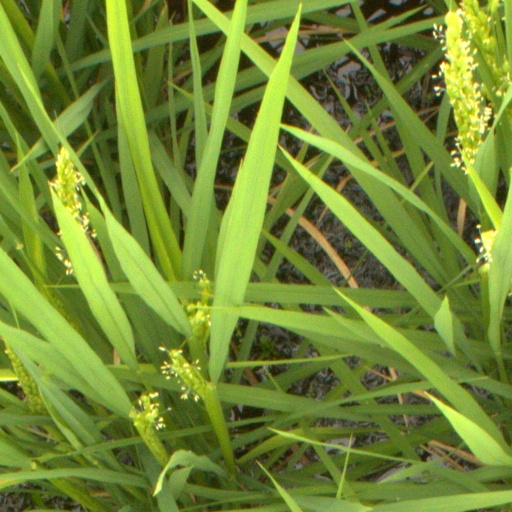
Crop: rice